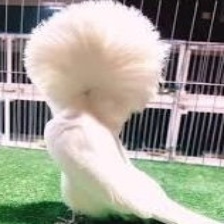
Species: JACOBIN PIGEON
Scientific name: COLUMBA LIVIA